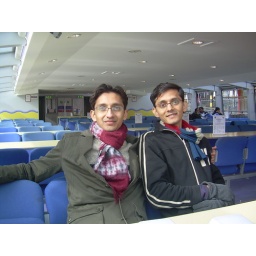
in the ship engoying fish and chips